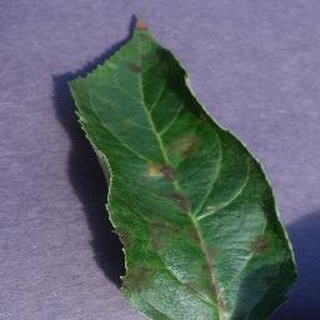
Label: apple_apple_scab